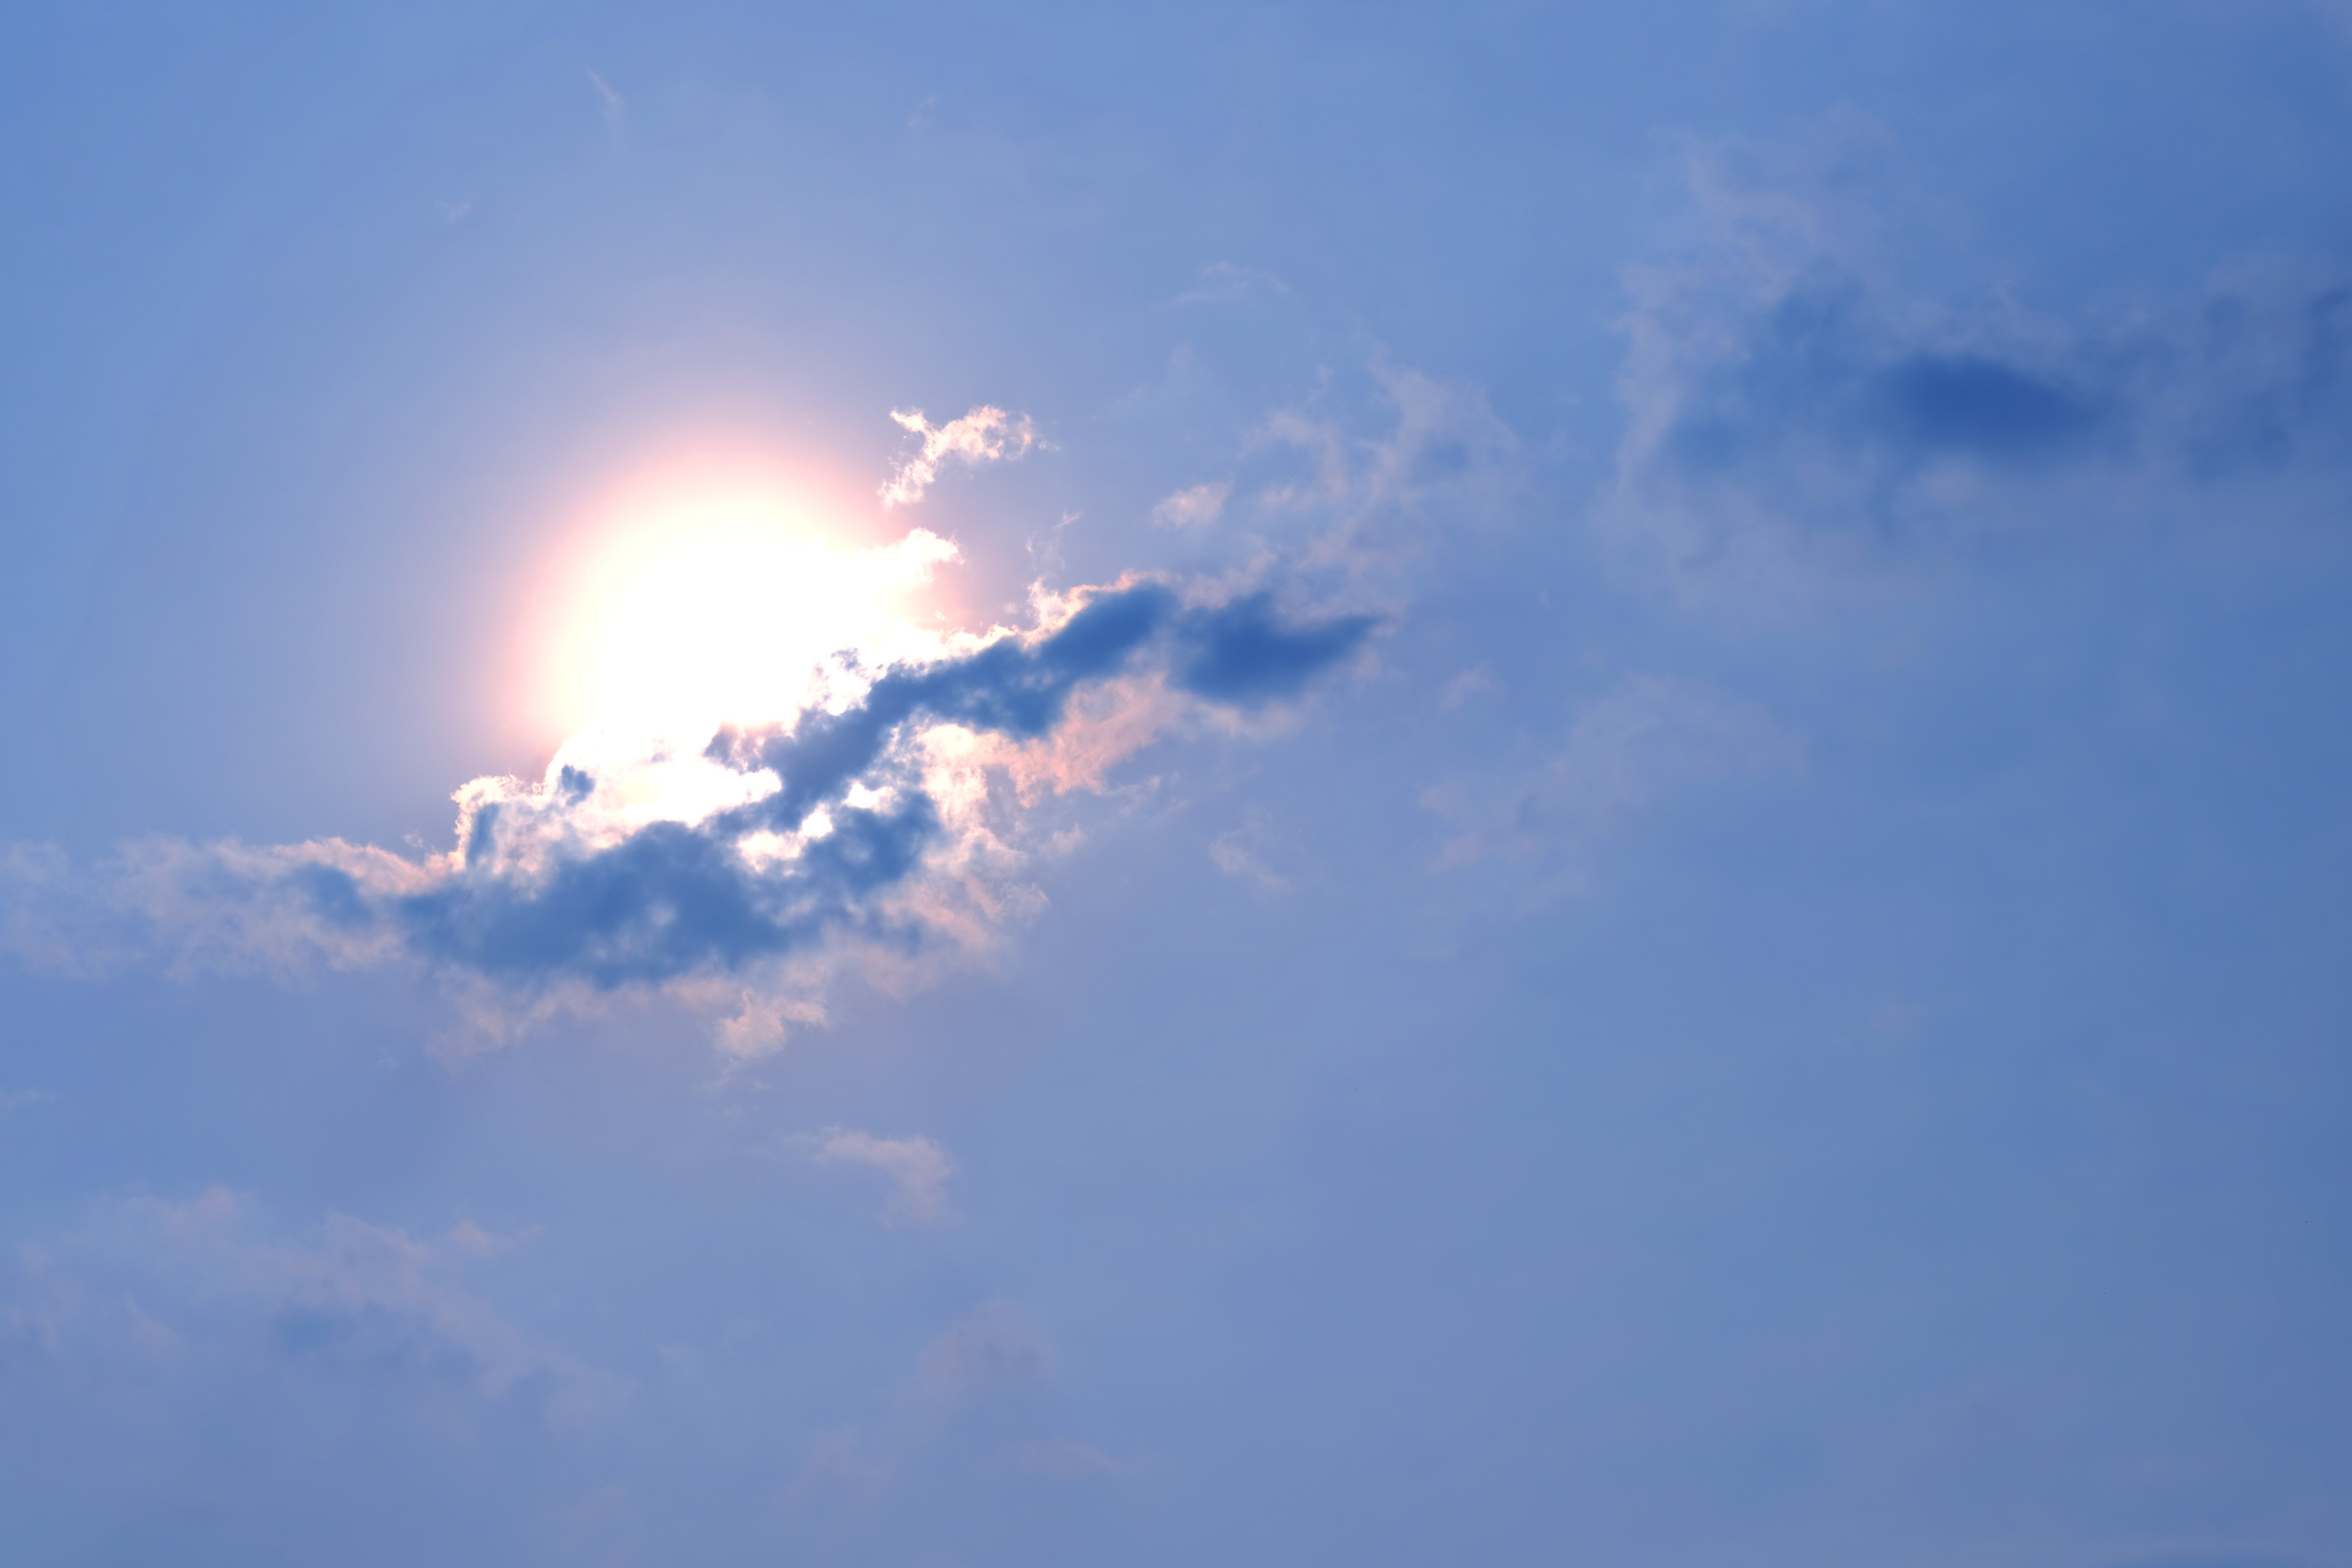
natural, cloud, sky, astronomical object, cumulus, sun, heat, electric blue, horizon, tree, landscape, dusk, afterglow, lens flare, event, meteorological phenomenon, sunrise, dawn, evening, backlighting, celestial event, natural landscape, darkness, sunset, moonlight